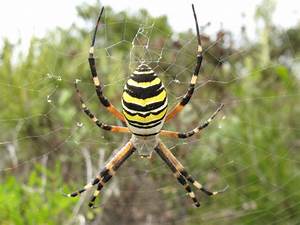
Label: spider